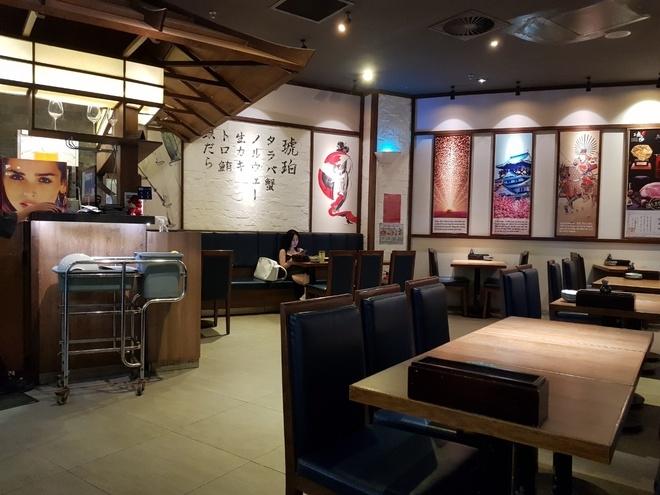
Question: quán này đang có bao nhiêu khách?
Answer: quán này đang có một khách